Sean O'Sullivan (snooker player)

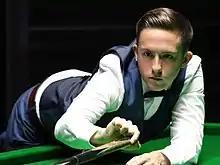
2016 Paul Hunter Classic

A 4–1 win over Yu Delu qualified O'Sullivan for the 2016 Riga Masters and he beat Luca Brecel 4–0, before being unable to pick up a frame himself in the second round against David Gilbert. After losing eight of his next nine matches he knocked out Robbie Williams, Mark King and Mitchell Mann at the Scottish Open all by 4–1 scorelines to reach the last 16 of a ranking event for the first time. O'Sullivan led Yu 3–2, but lost 4–3. O'Sullivan entered Q School at the end of the season in order to attempt to remain on the tour. He lost 4–0 to Allan Taylor in the final round of the first event and 4–3 to Paul Davison in the fourth round of the second, but had done enough to earn a new tour card through the Q School Order of Merit.